DQ Herculis

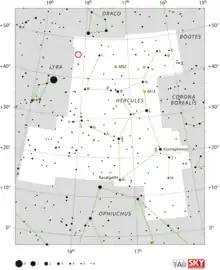
The location of nova DQ Herculis (circled in red)

The nova was one of the brightest objects observable in the night sky. In addition to scientific articles, and received significant coverage in popular news publications. Brad Ricca, an English professor at Case Western Reserve University, has suggested that Nova Herculis may have influenced the development of the origin story of the comic book superhero Superman.